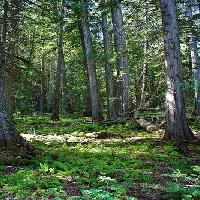
Weather: sun or clear